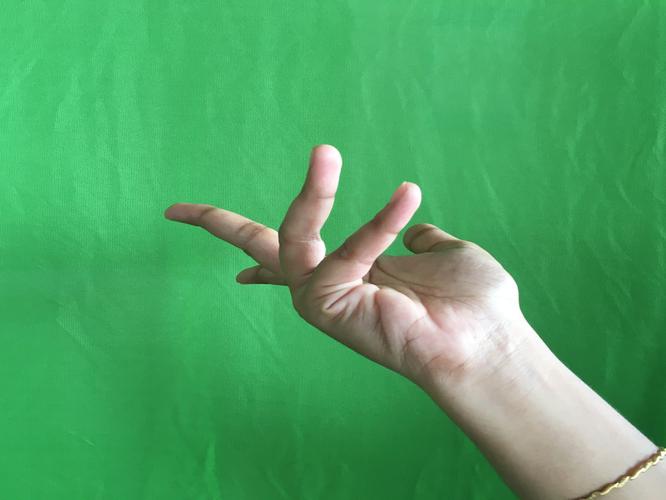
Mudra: Alapadmam
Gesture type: single_hand